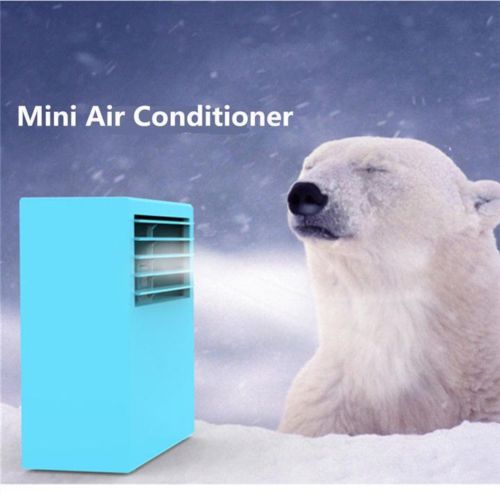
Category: fan